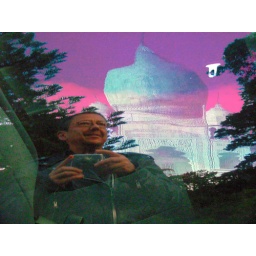
as reflected in a car window